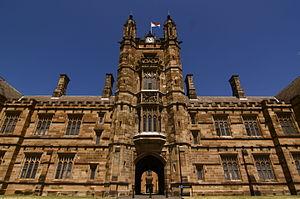
Simon Leys, nom de plume de Pierre Ryckmans, est un écrivain, essayiste, critique littéraire, traducteur, historien de l'art, sinologue et professeur d'université de double nationalité belge et australienne, de langue française et anglaise et de confession catholique.